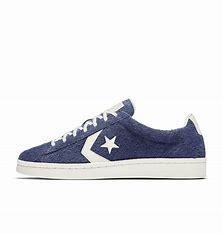
Brand: Converse
Model: Pro Leather